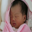
Label: baby